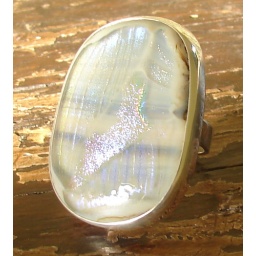
fused dichroic glass ring set in sterling silver